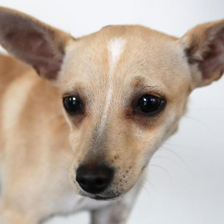
Label: animals